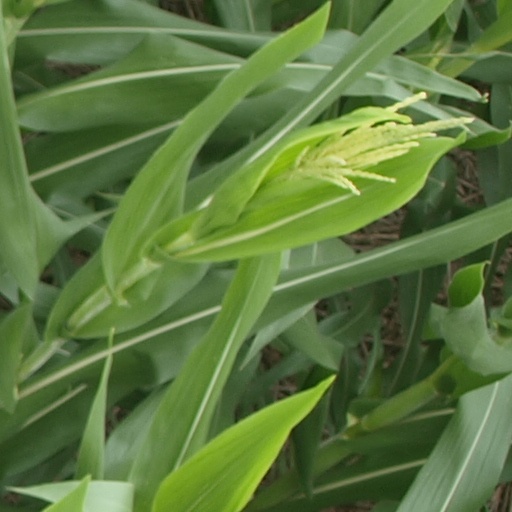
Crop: maize; corn